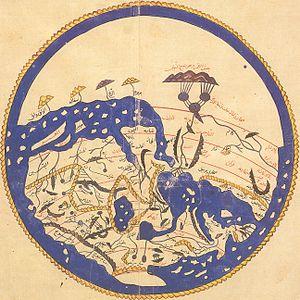
Dans l'histoire des sciences, on désigne par sciences arabes, les sciences qui se sont épanouies en terres d'Islam entre le VIIIᵉ siècle et le XVᵉ siècle. L'adjectif « arabe » fait référence à la langue scientifique qui, à cette époque, permet de transmettre les connaissances scientifiques d'un bout à l'autre de l'empire arabo-musulman.